Argyll Ferries

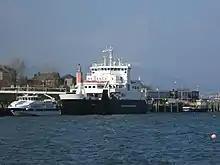
MV "Argyll Flyer" and Caledonian MacBrayne car ferry MV "Coruisk" on standby at Gourock Pier in February 2017 while Gourock–Dunoon sailings were suspended due to adverse weather.

The service operates between a vehicle linkspan at the breakwater in Dunoon town centre and a vehicle linkspan in Gourock town centre immediately adjacent to Gourock rail terminal. Regular trains to Glasgow Central via Paisley are available from the train station.